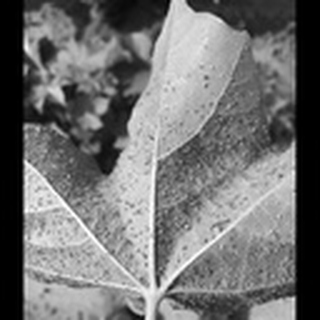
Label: cotton_aphids